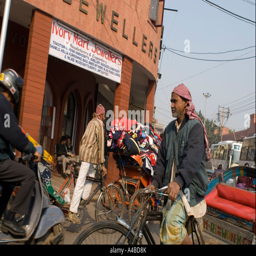
stock image of crowded street and rickshaws